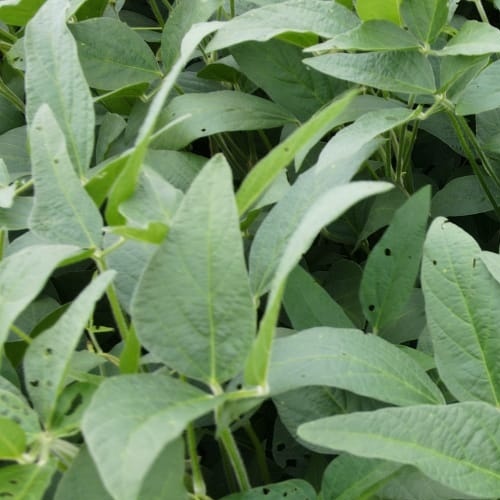
Label: Diabrotica_speciosa